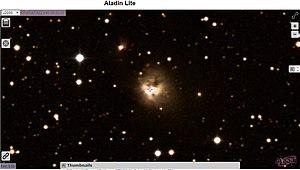
Ces images sont des captures d'écran de la région et de l'objet astronomique affichés par le programme Aladin/Lite que l'on peut utiliser à l'adresse suivante